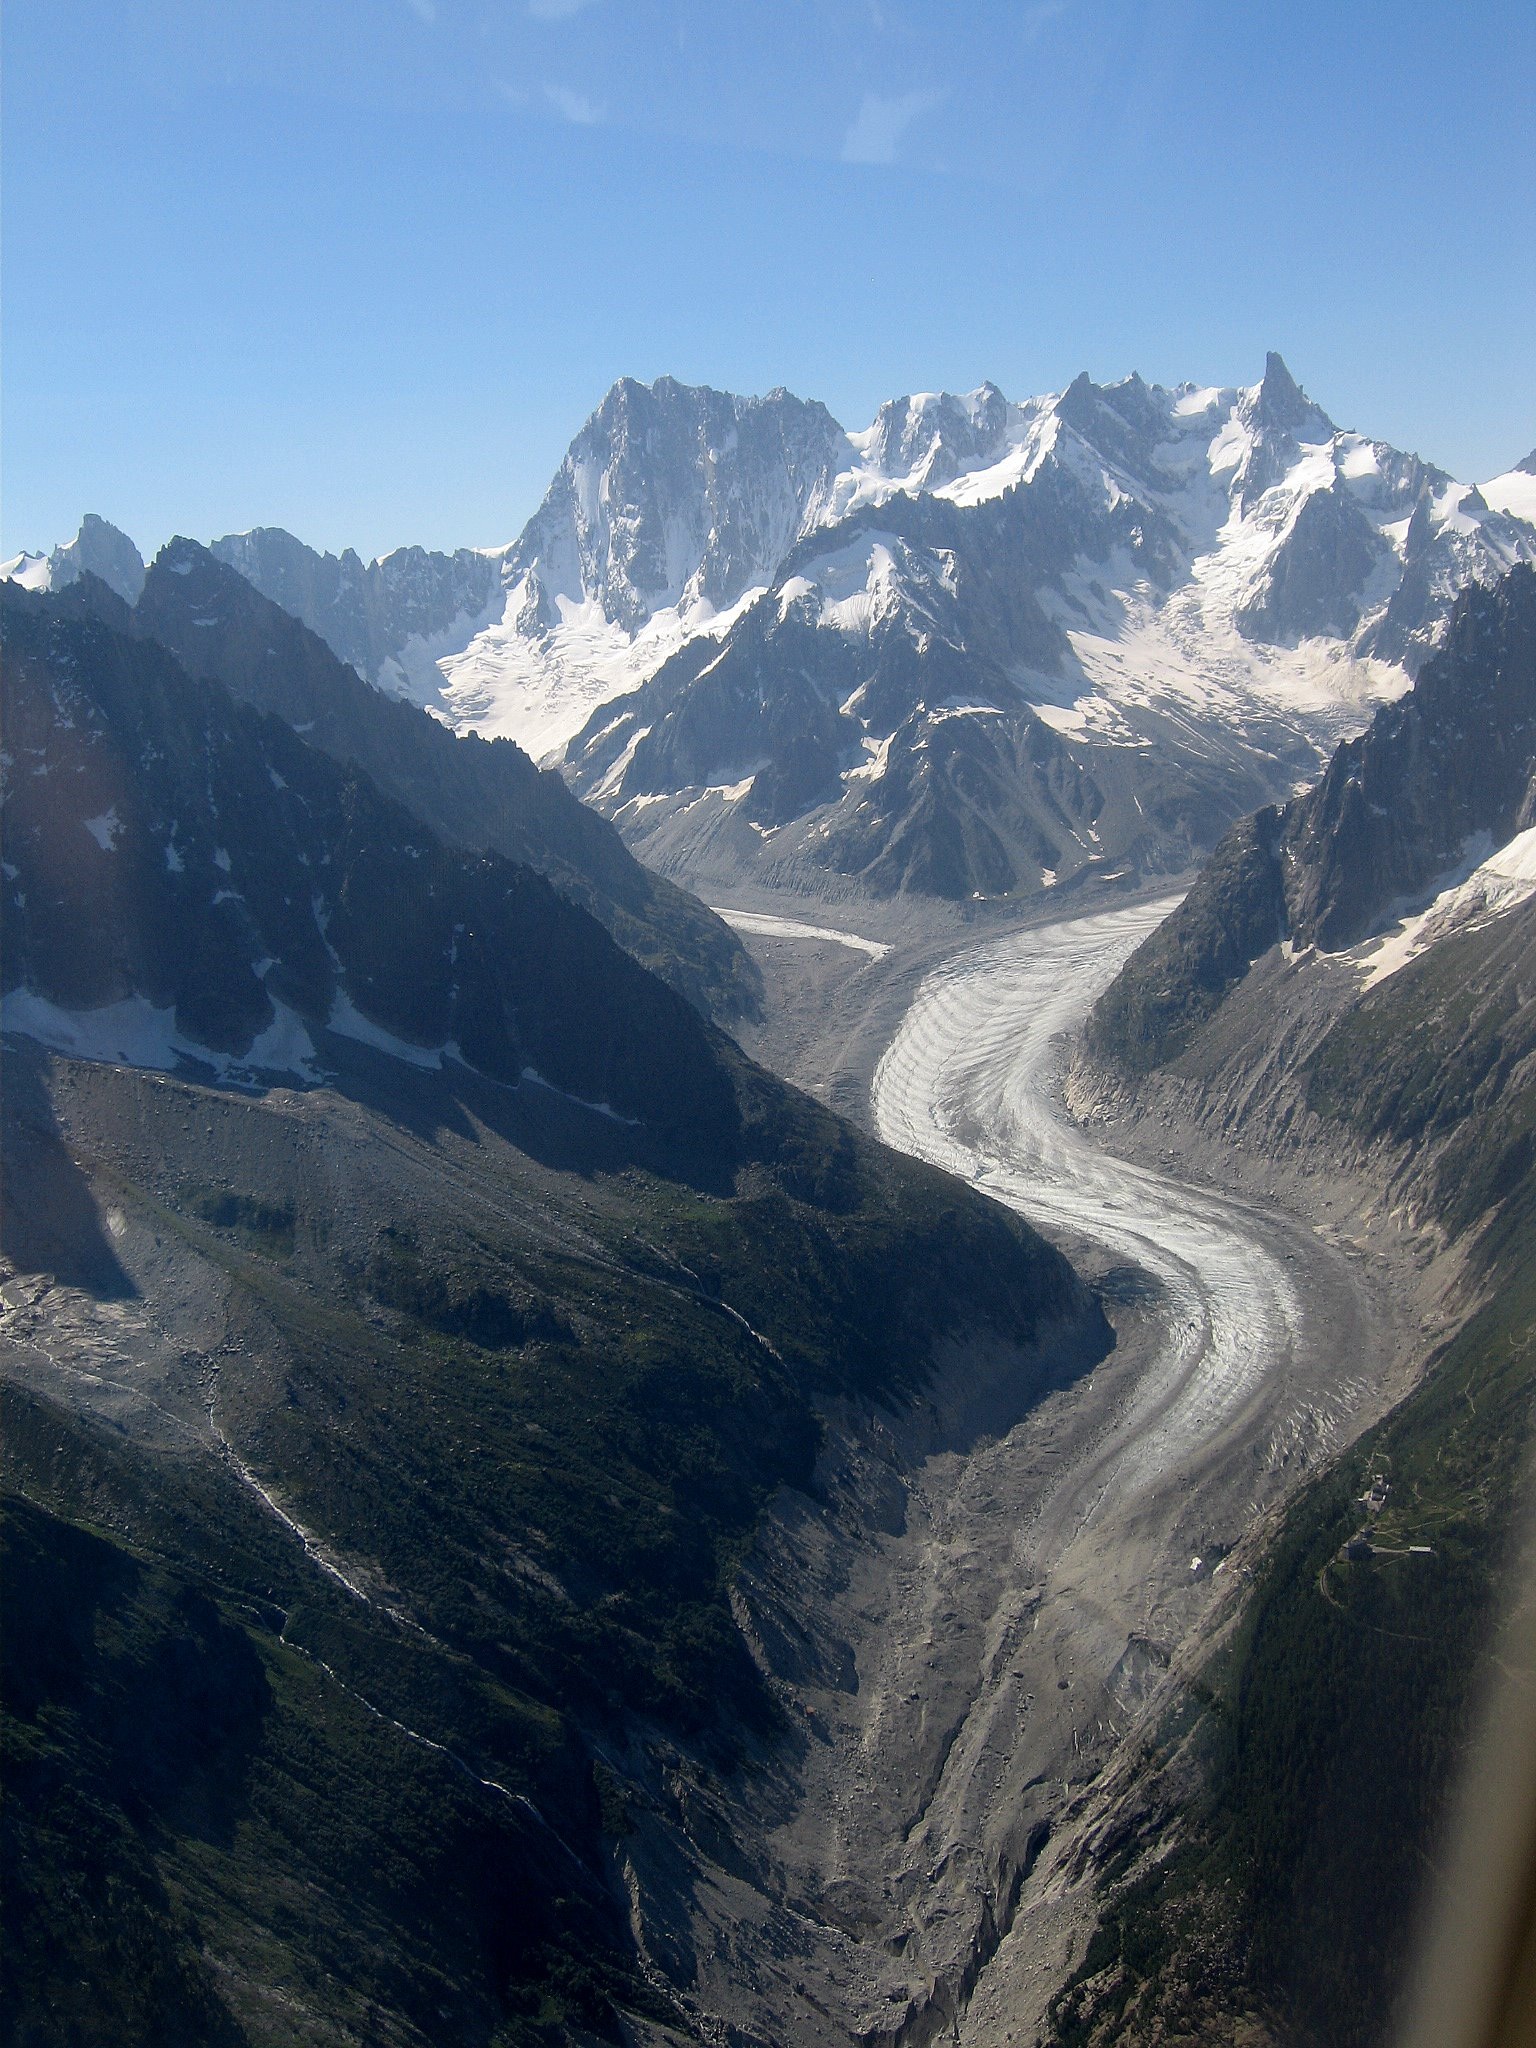
landscape, mountain, snow, adventure, valley, mountain range, france, ridge, summit, mont blanc, alps, plateau, cirque, plane view, landform, aerial photography, mountain pass, geographical feature, mountainous landforms, geological phenomenon, sea ice